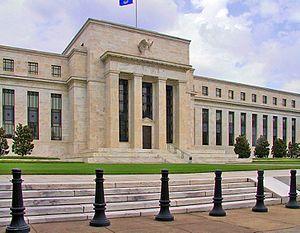
Milton Friedman est un économiste américain né le 31 juillet 1912 à Brooklyn et mort le 16 novembre 2006 à San Francisco, considéré comme l'un des économistes les plus influents du XXᵉ siècle. Il obtient le prix dit Nobel d'économie en 1976 pour ses travaux sur « l'analyse de la consommation, l'histoire monétaire et la démonstration de la complexité des politiques de stabilisation », il a été un ardent défenseur du libéralisme. Il a travaillé sur des domaines de recherche aussi bien théorique qu'appliquée, il fut à l'origine du courant monétariste ainsi que le fondateur de l'École de Chicago. Il est également un commentateur politique et essayiste à succès.